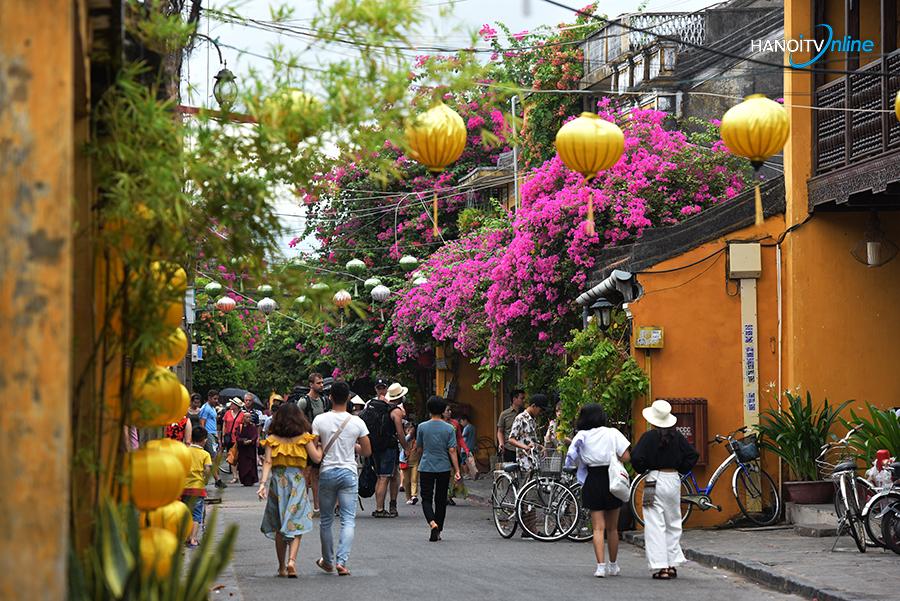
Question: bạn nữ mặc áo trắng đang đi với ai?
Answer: bạn nữ mặc áo trắng đang đi với bạn nữ mặc áo đen